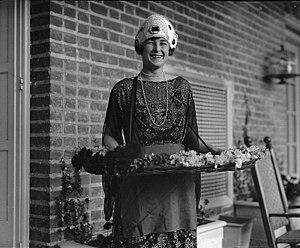
Isabel Townsend Pell née le 28 septembre 1900 et morte le 5 juin 1951, est une mondaine et socialite américaine, personnalité lesbienne. Elle est connue pour avoir combattu avec la Résistance française durant la Seconde Guerre mondiale.